Kenilworth (Washington, D.C.)

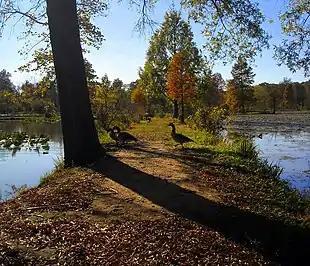
Geese crossing a path in the Kenilworth Park and Aquatic Gardens

To meet the needs of the expanding population of Washington, D.C., in 1942 the Kenilworth Dump was created on the riverside south of the Kenilworth neighborhood, where piles of garbage were burned in the open space. The community complained about the pollution from open burning, and Lady Bird Johnson became involved in the campaign to close the dump. In February 1968 a boy was accidentally burned to death at the site. Shortly afterwards the city banned the open fires and the Dump became a sanitary landfill instead. In the early 1970s, the Dump closed and the land was converted to a park.